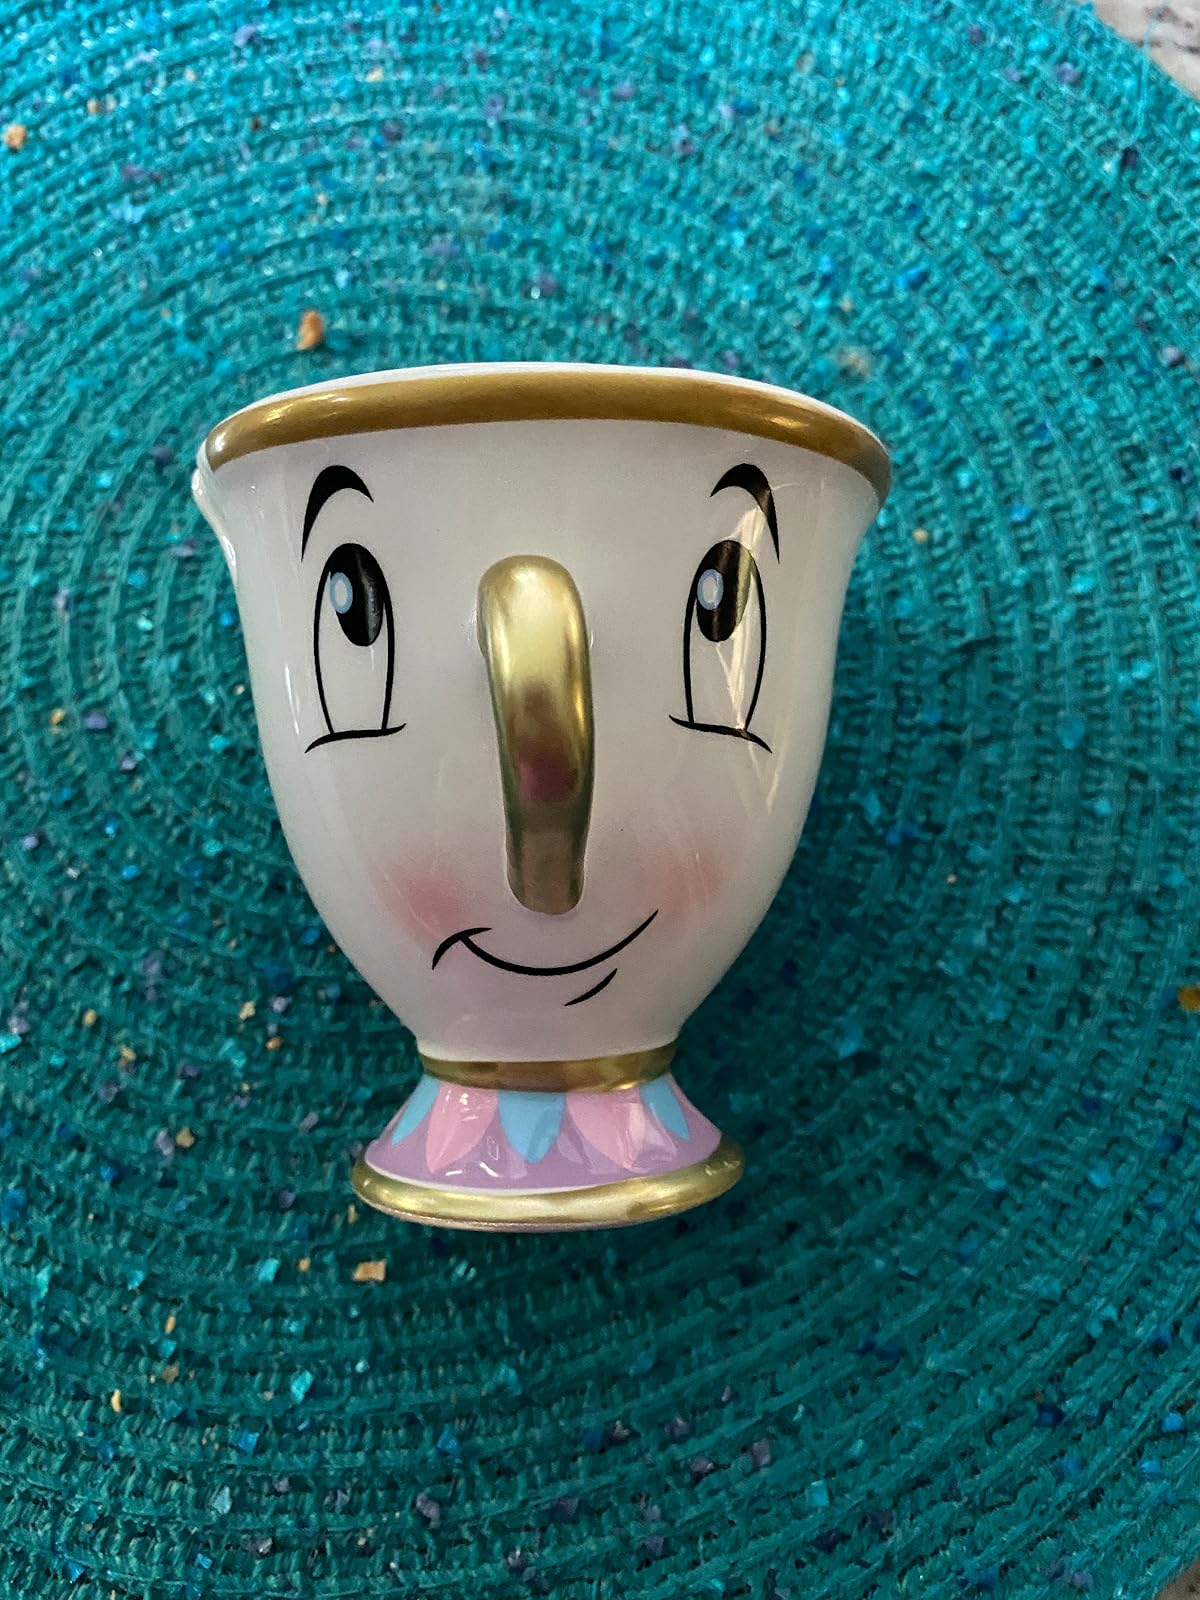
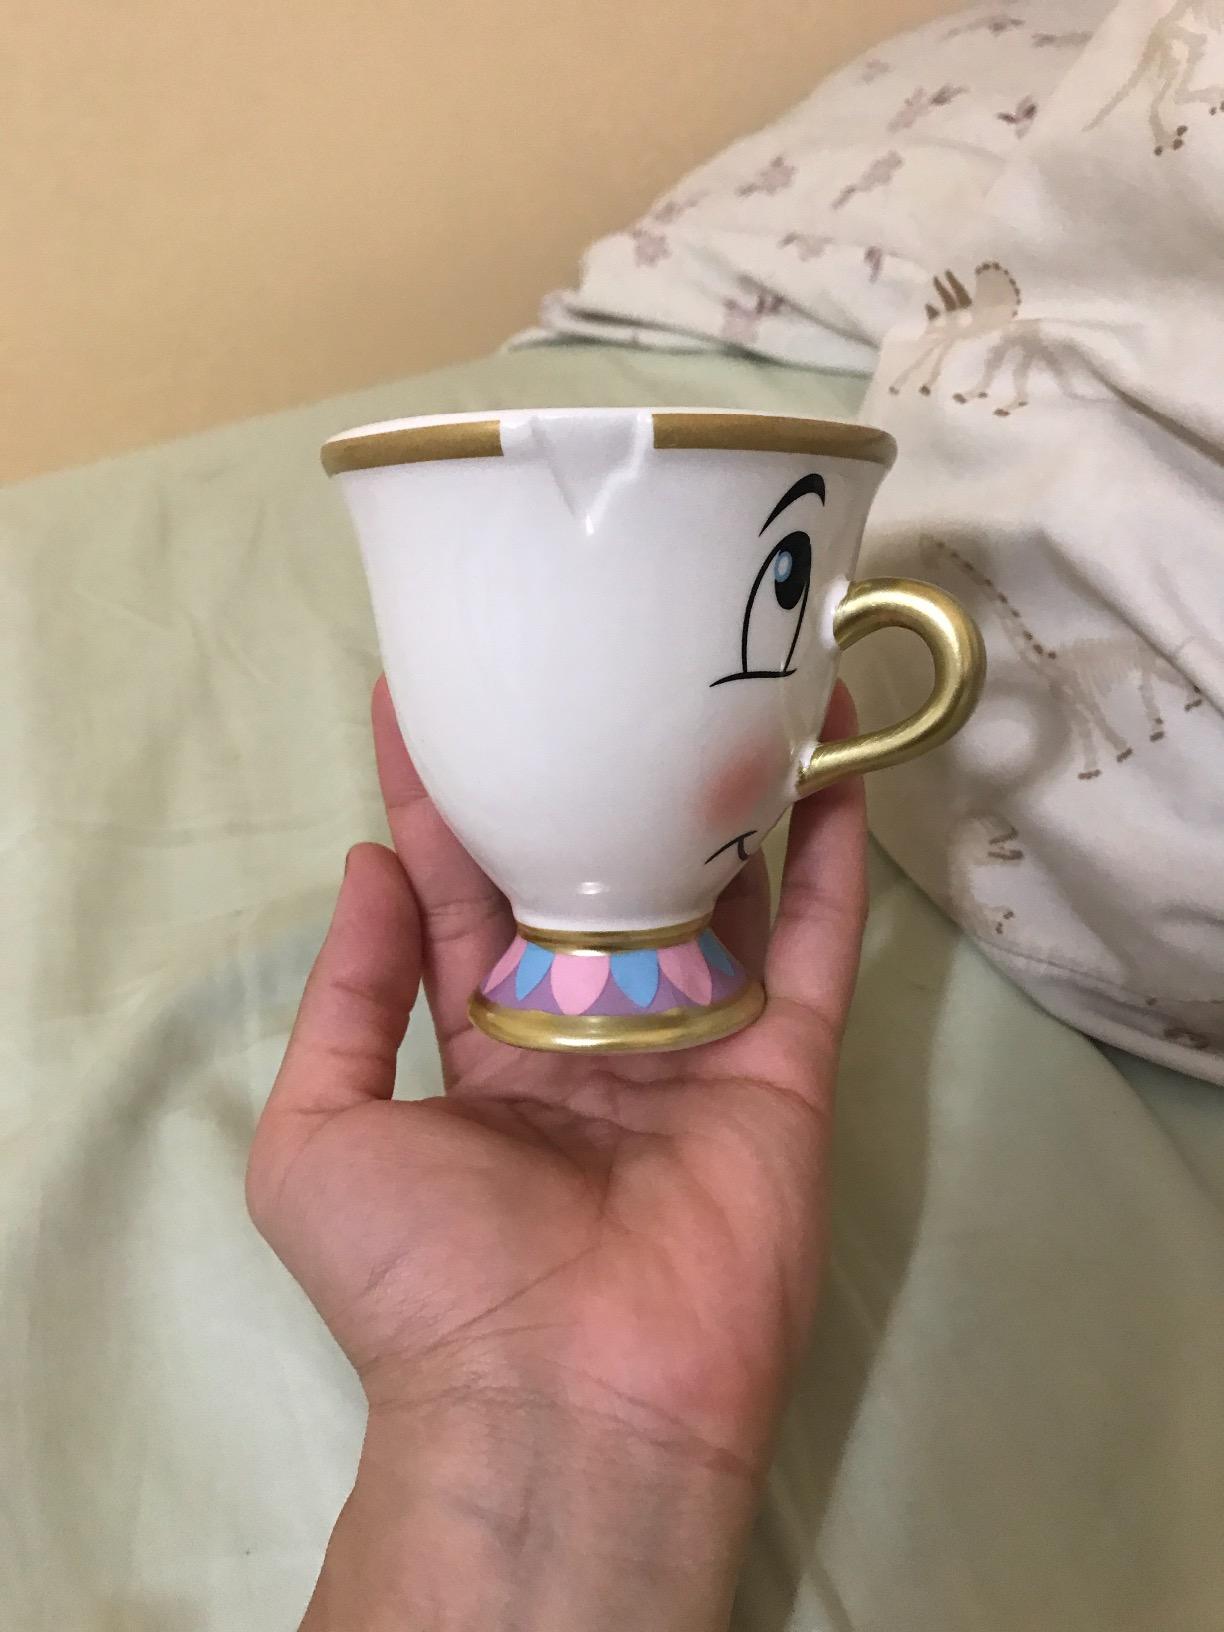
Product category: items_mug
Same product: yes